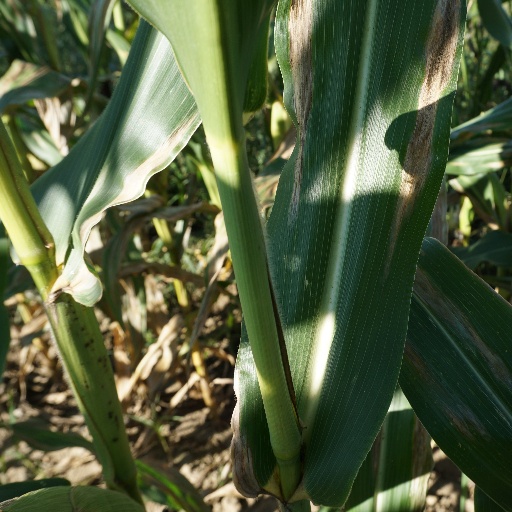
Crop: maize; corn